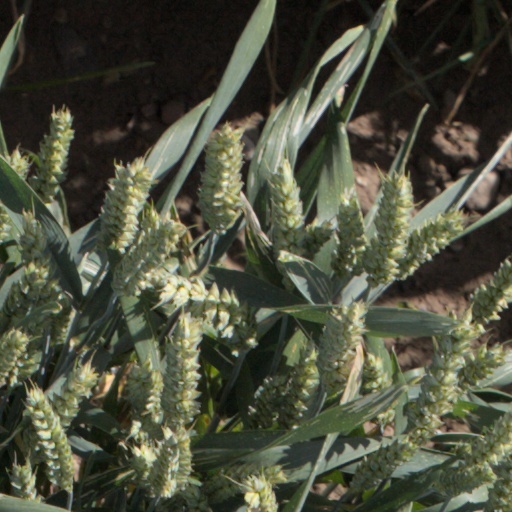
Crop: wheat